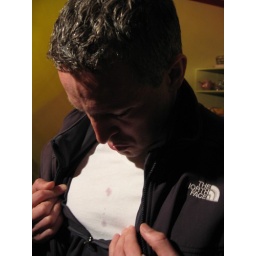
Darren demonstrates how his shirt got dirty when he passed out on the plane with wine in his mouth.